Mauritian tomb bat

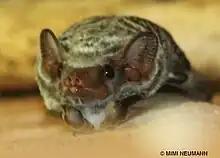
Mauritian tomb bat at Johannesburg, South Africa

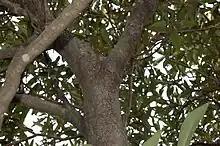
Mauritian tomb bat at Nkomazi Wilderness Nature Reserve, South Africa

The Mauritian tomb bat is often found in groups of around five individuals. These groups are usually either made up of entirely male or female individuals; when they are found in mixed-gender groups, the two sexes are separated by at least . Females live together in groups of three to thirty, while males live alone except during the mating season. Unlike some species of bats, they do not roost close together in tight packs; instead they are found spaced out loosely, with the exception of a mother and her offspring. There are places where groups of at least a hundred bats have been found, one example being the Shai Hills Resource Reserve in Ghana.